Maubin Township

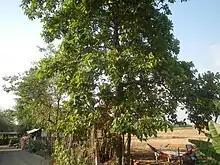
Ma-u trees

Maubin Township is located in the low-lying Irrawaddy Delta in Lower Myanmar along the Ayeyarwady River. There are many streams and rivers within the township, generally flowing from north to south. The most prominent rivers are the Irrawaddy, Toe and Yazutaing River. Most water resources in the town are freshwater, with the main river channels reaching a low depth of in the dry season, remaining navigable for most ships.